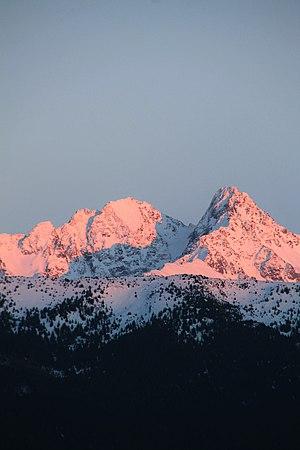
Saint-Bernard est une commune française située dans le département de l'Isère en région Auvergne-Rhône-Alpes.